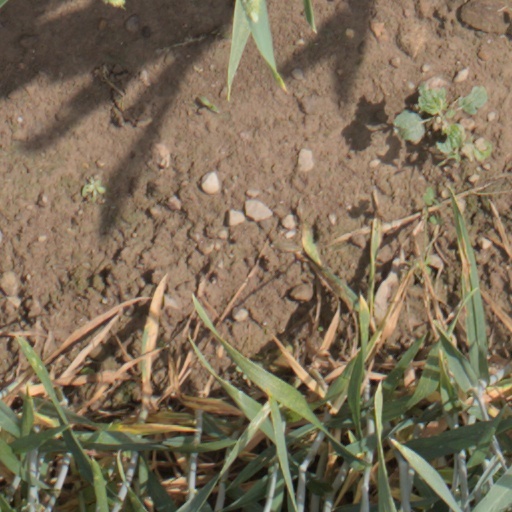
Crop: wheat